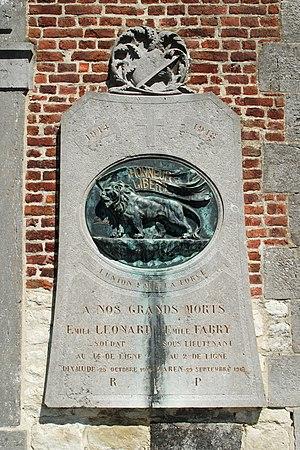
Belgique - Brabant wallon - Mont-Saint-Guibert - Église Saint-Pierre de Corbais
L'église Saint-Pierre est une église catholique de style classique du XVIIIᵉ siècle située à Corbais, village de la commune belge de Mont-Saint-Guibert, en Brabant wallon.